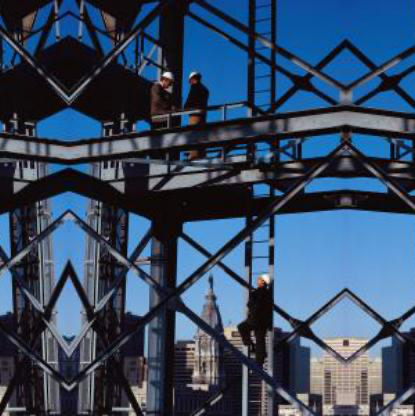
Objects in the image:
label: helmet
label: helmet
label: helmet